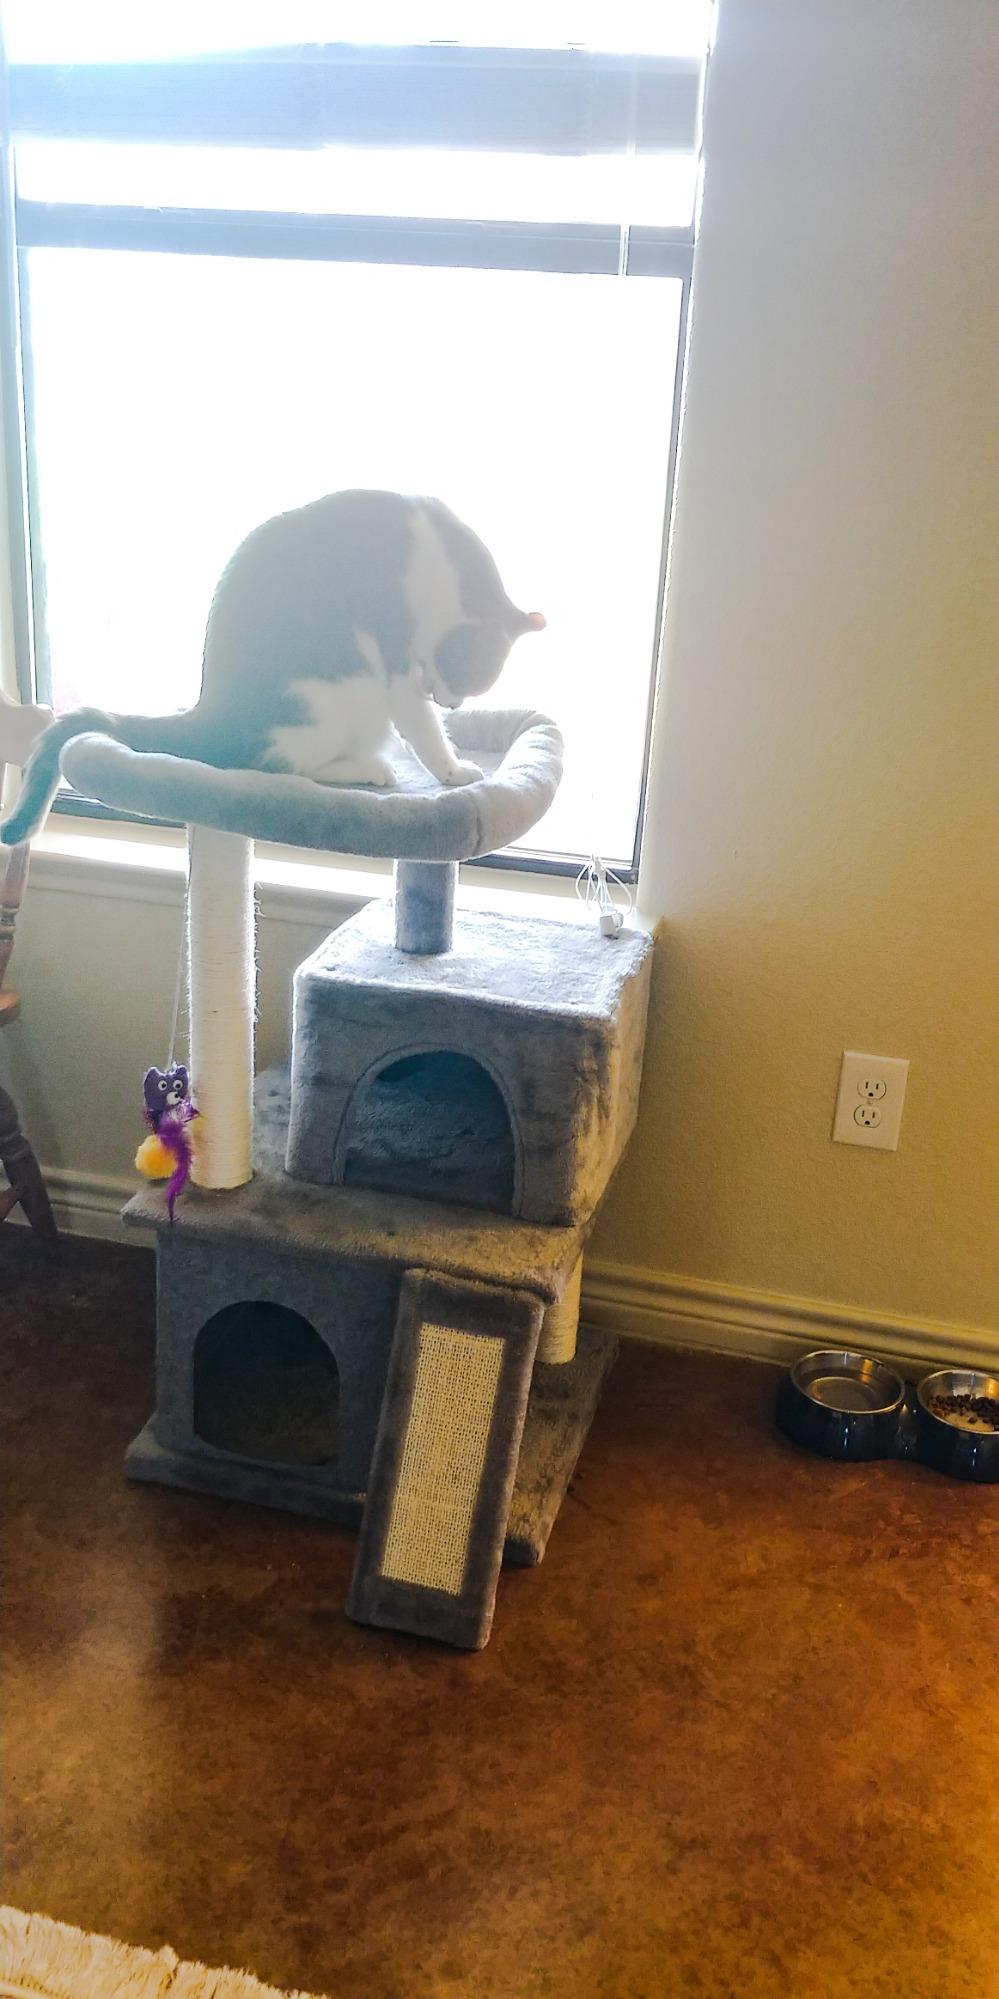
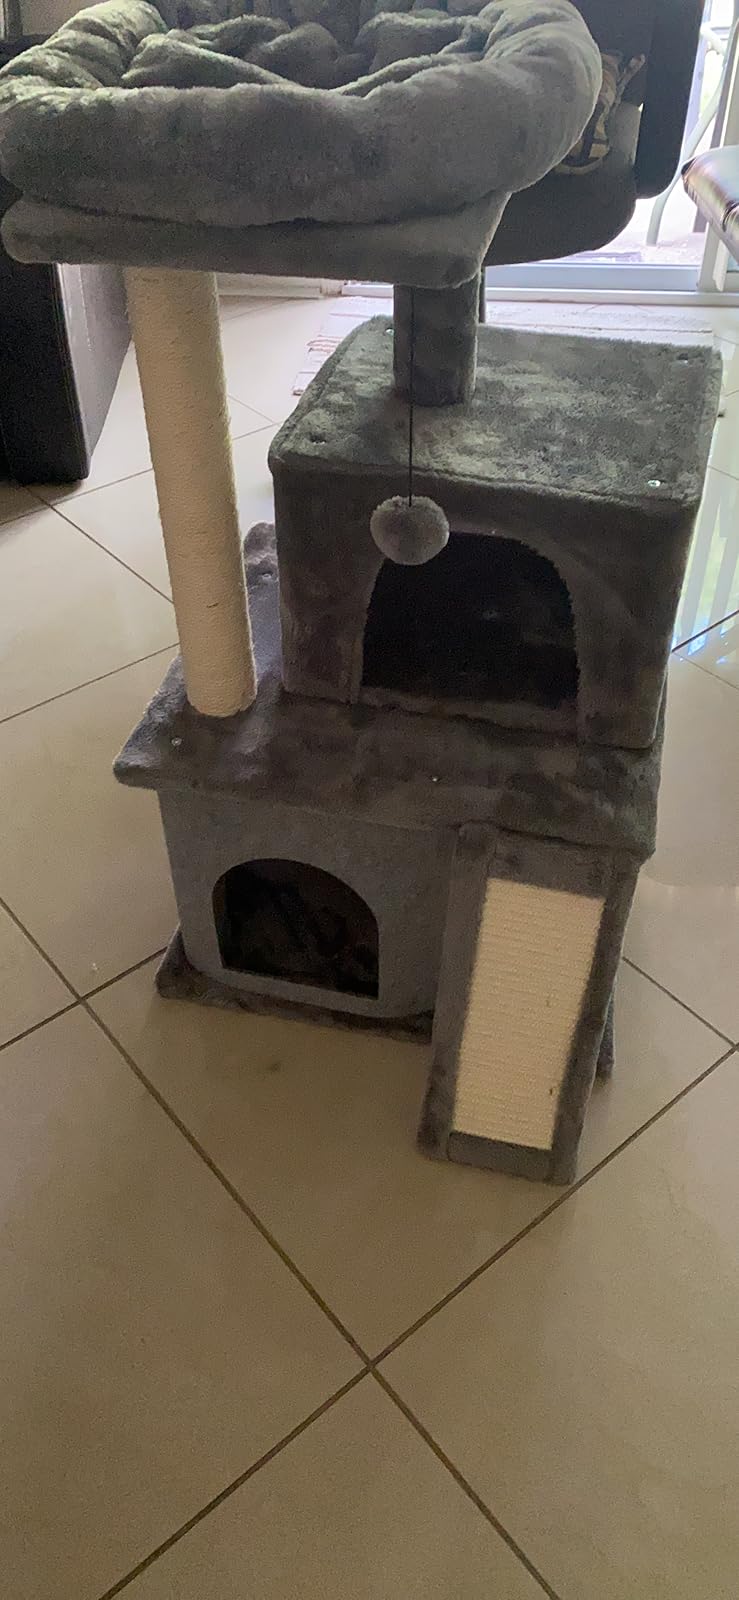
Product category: items_cat tree
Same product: yes